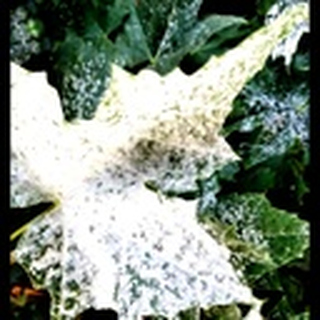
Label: cotton_powdery_mildew